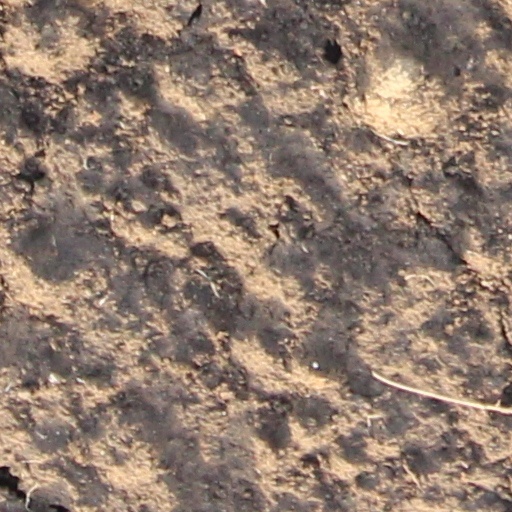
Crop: wheat